Boris Tadić

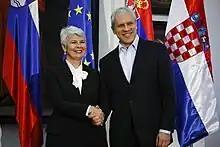
Tadić with Croatian Prime Minister Jadranka Kosor on 5 March 2010

In April 2009, Tadić announced a constitutional reform proposal. His initiative includes the proposal to reduce the number of the National Assembly members from 250 to 150 to better reflect the size of the country followed by changes in law on party registration and financing in order to consolidate similar parties and limit those with little support which should bring Serbia closer to a two-party system. The second proposed amendment would change the administrative division of Serbia by dividing it into more autonomous regions in order to achieve a more balanced development. This change would lead to Serbia's being divided into seven regions instead of the current asymmetrical division which includes two autonomous provinces but where the majority of the territory has no special autonomy. However, the proposals haven't came to fruition.